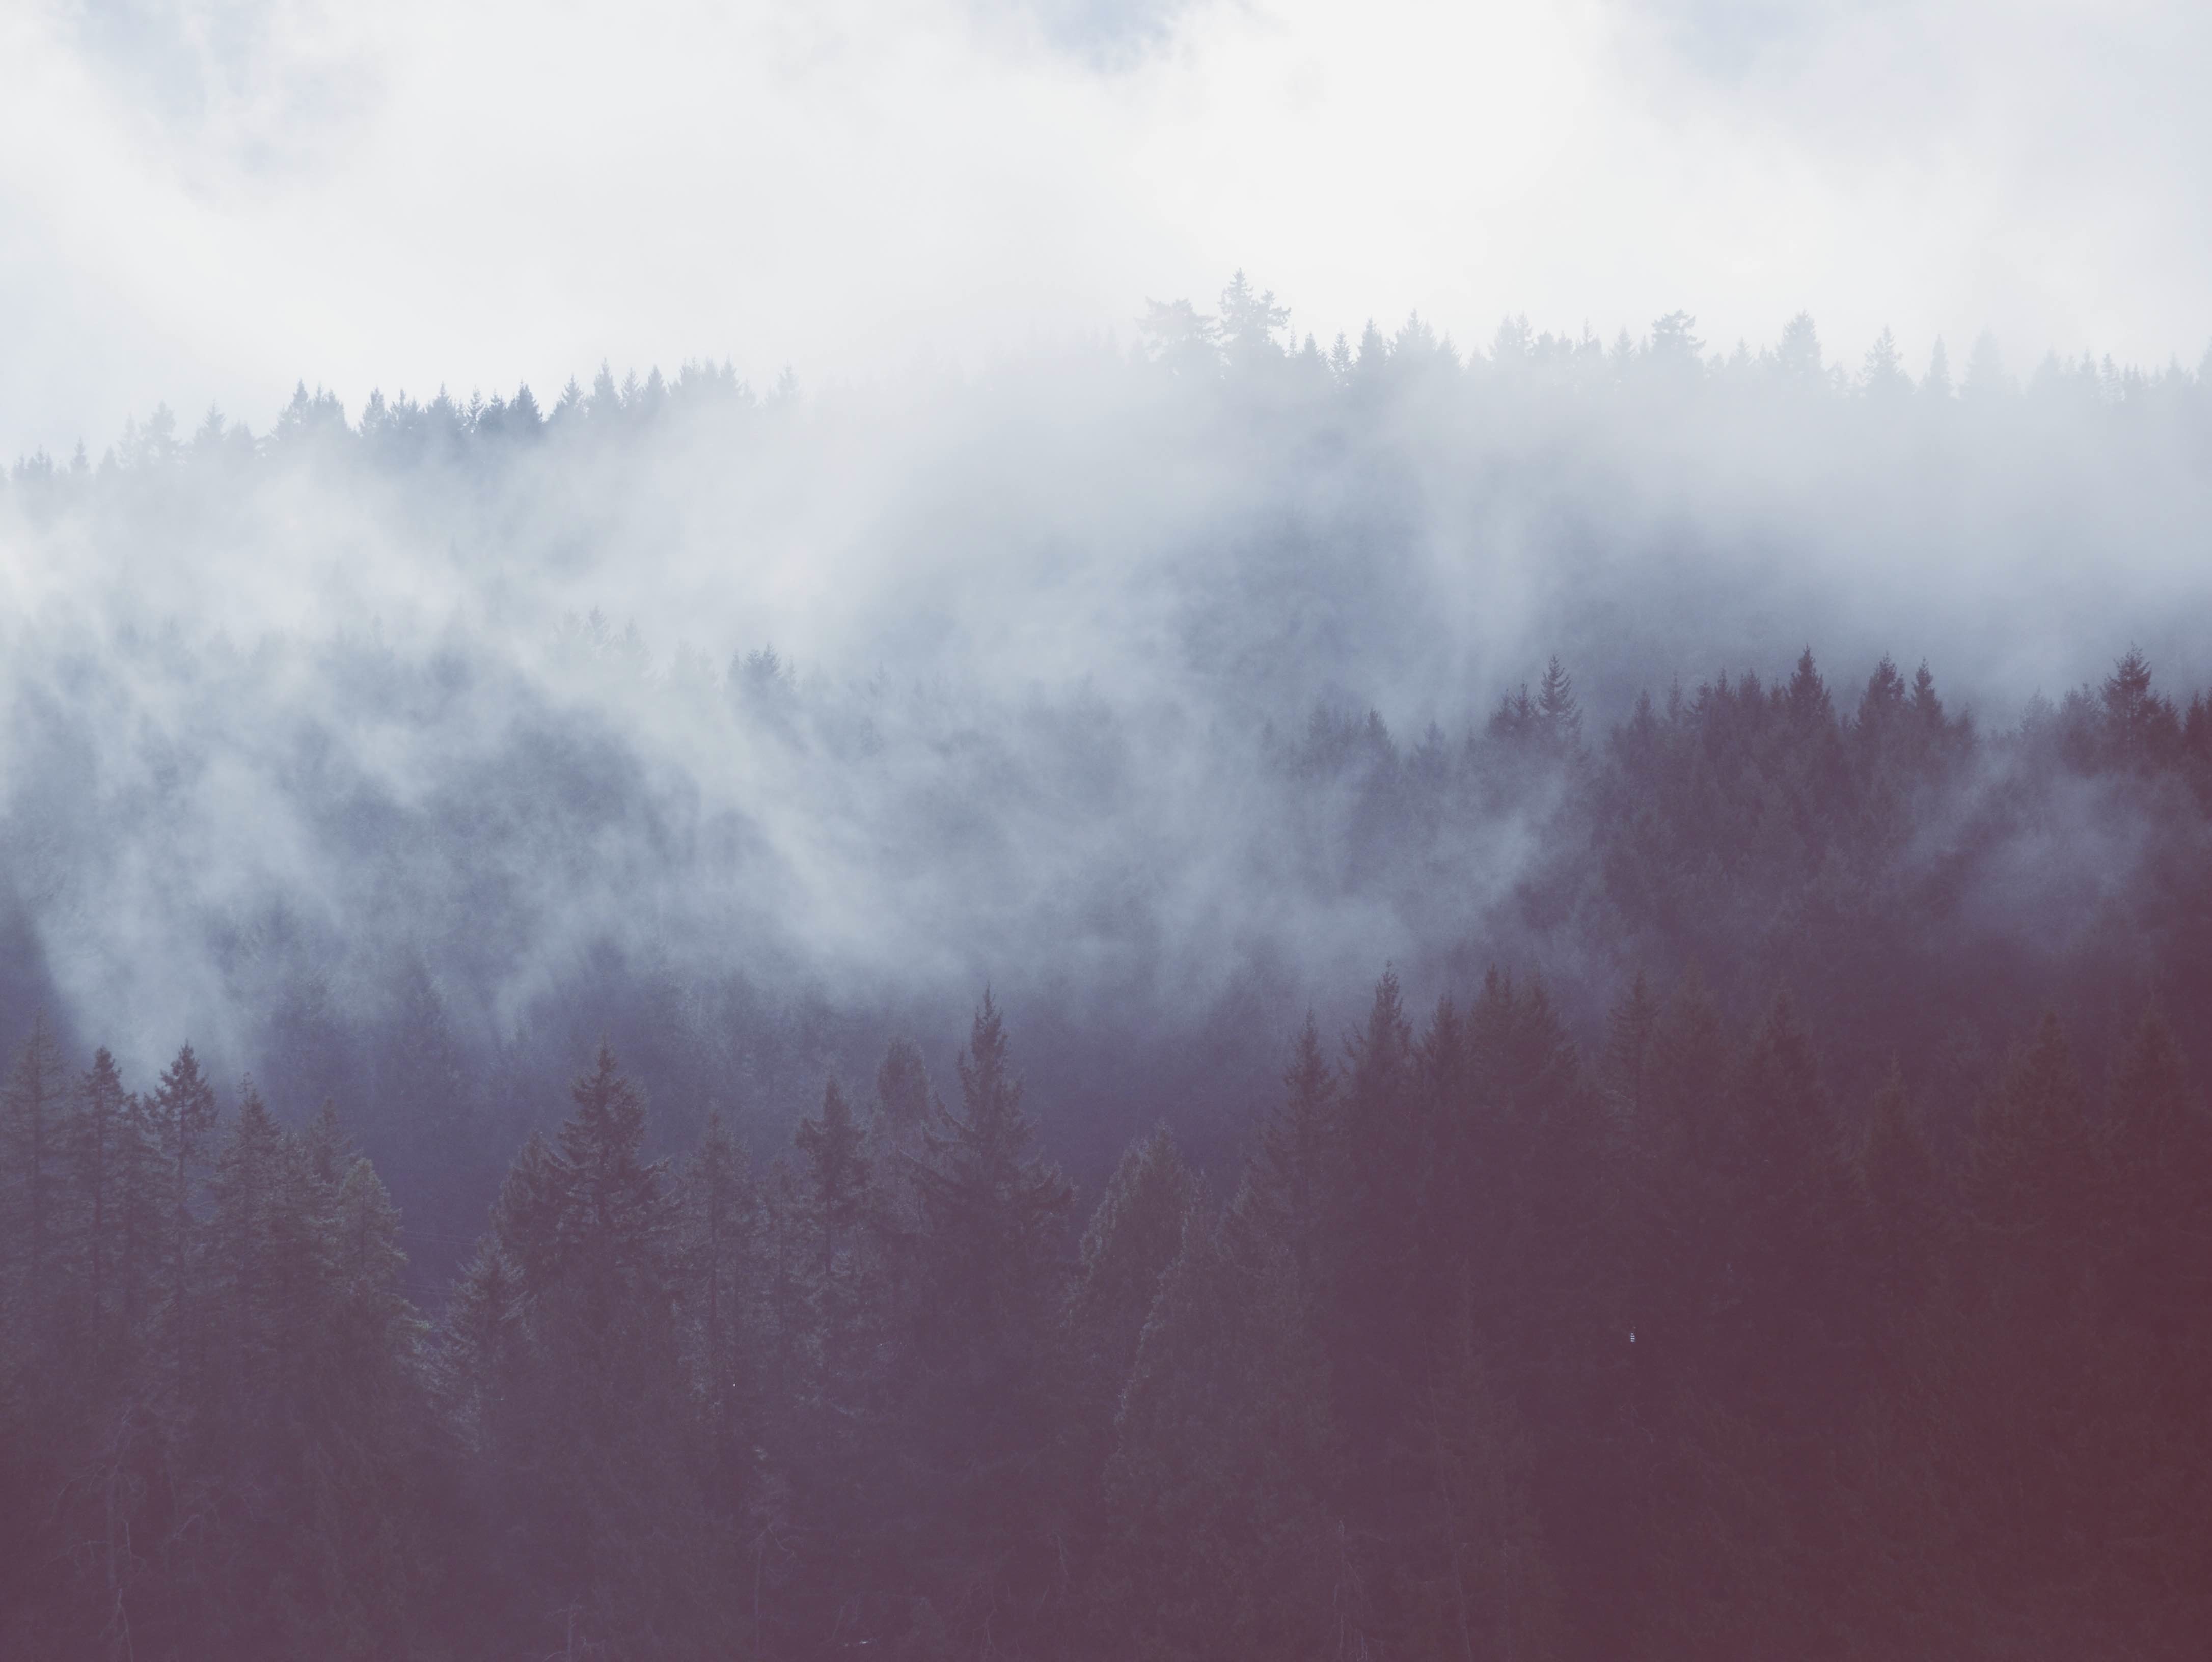
nature, forest, wilderness, mountain, snow, cloud, sky, fog, sunrise, mist, sunlight, morning, frost, dawn, atmosphere, mystic, weather, haze, trees, clouds, freezing, atmospheric, atmospheric phenomenon, atmosphere of earth